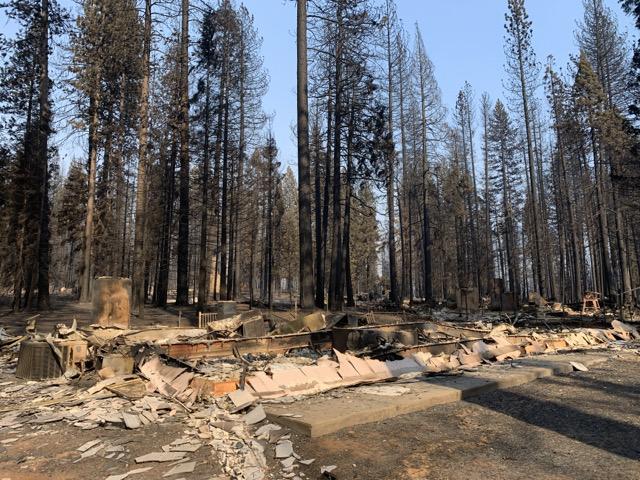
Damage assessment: destroyed